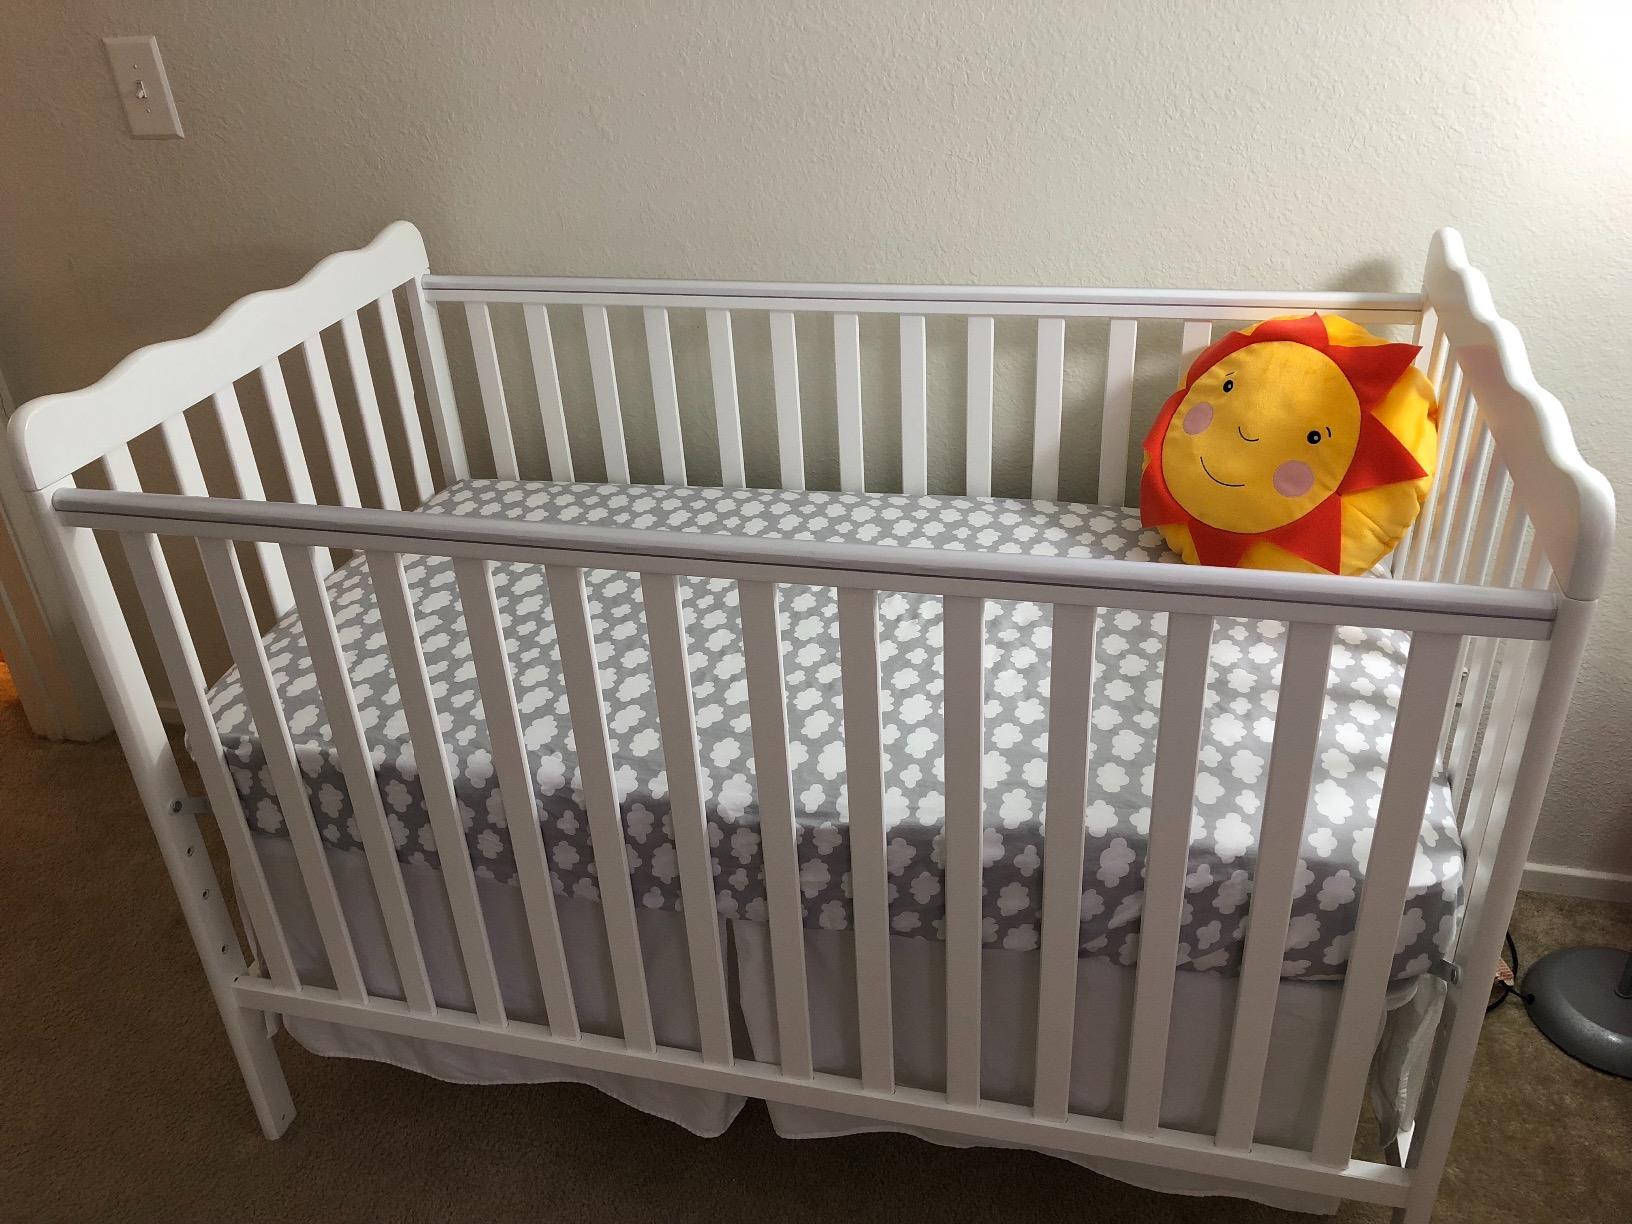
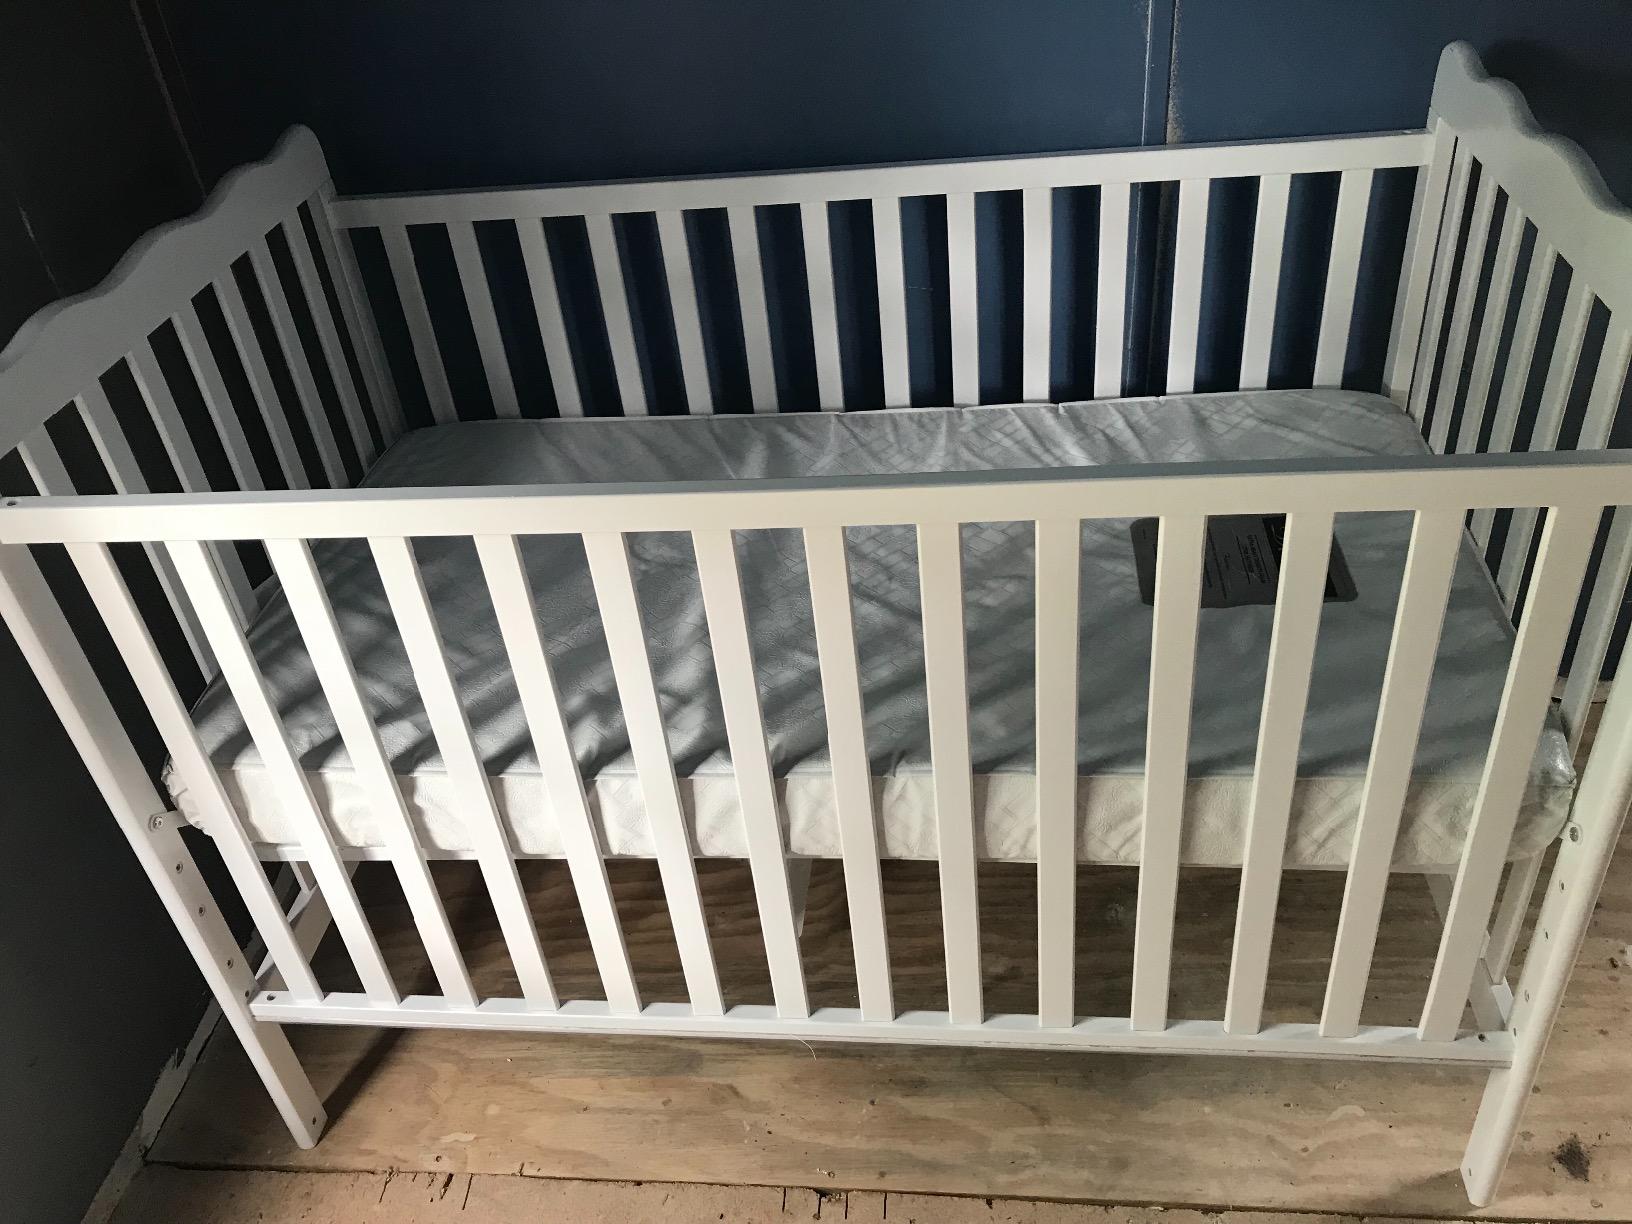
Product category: products_crib
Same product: yes